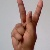
The image shows a hand gesture representing the letter 'K' in Indian Sign Language.